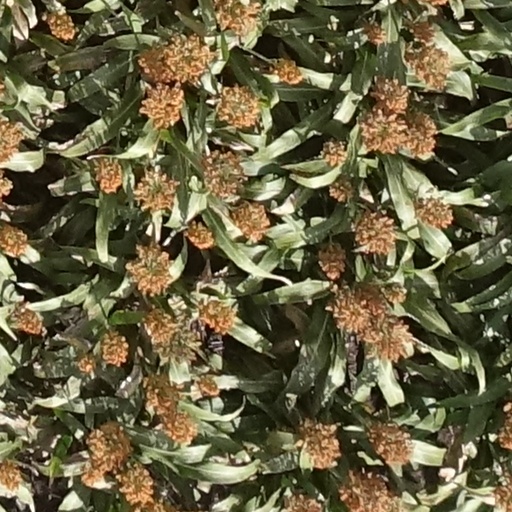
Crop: sorghum